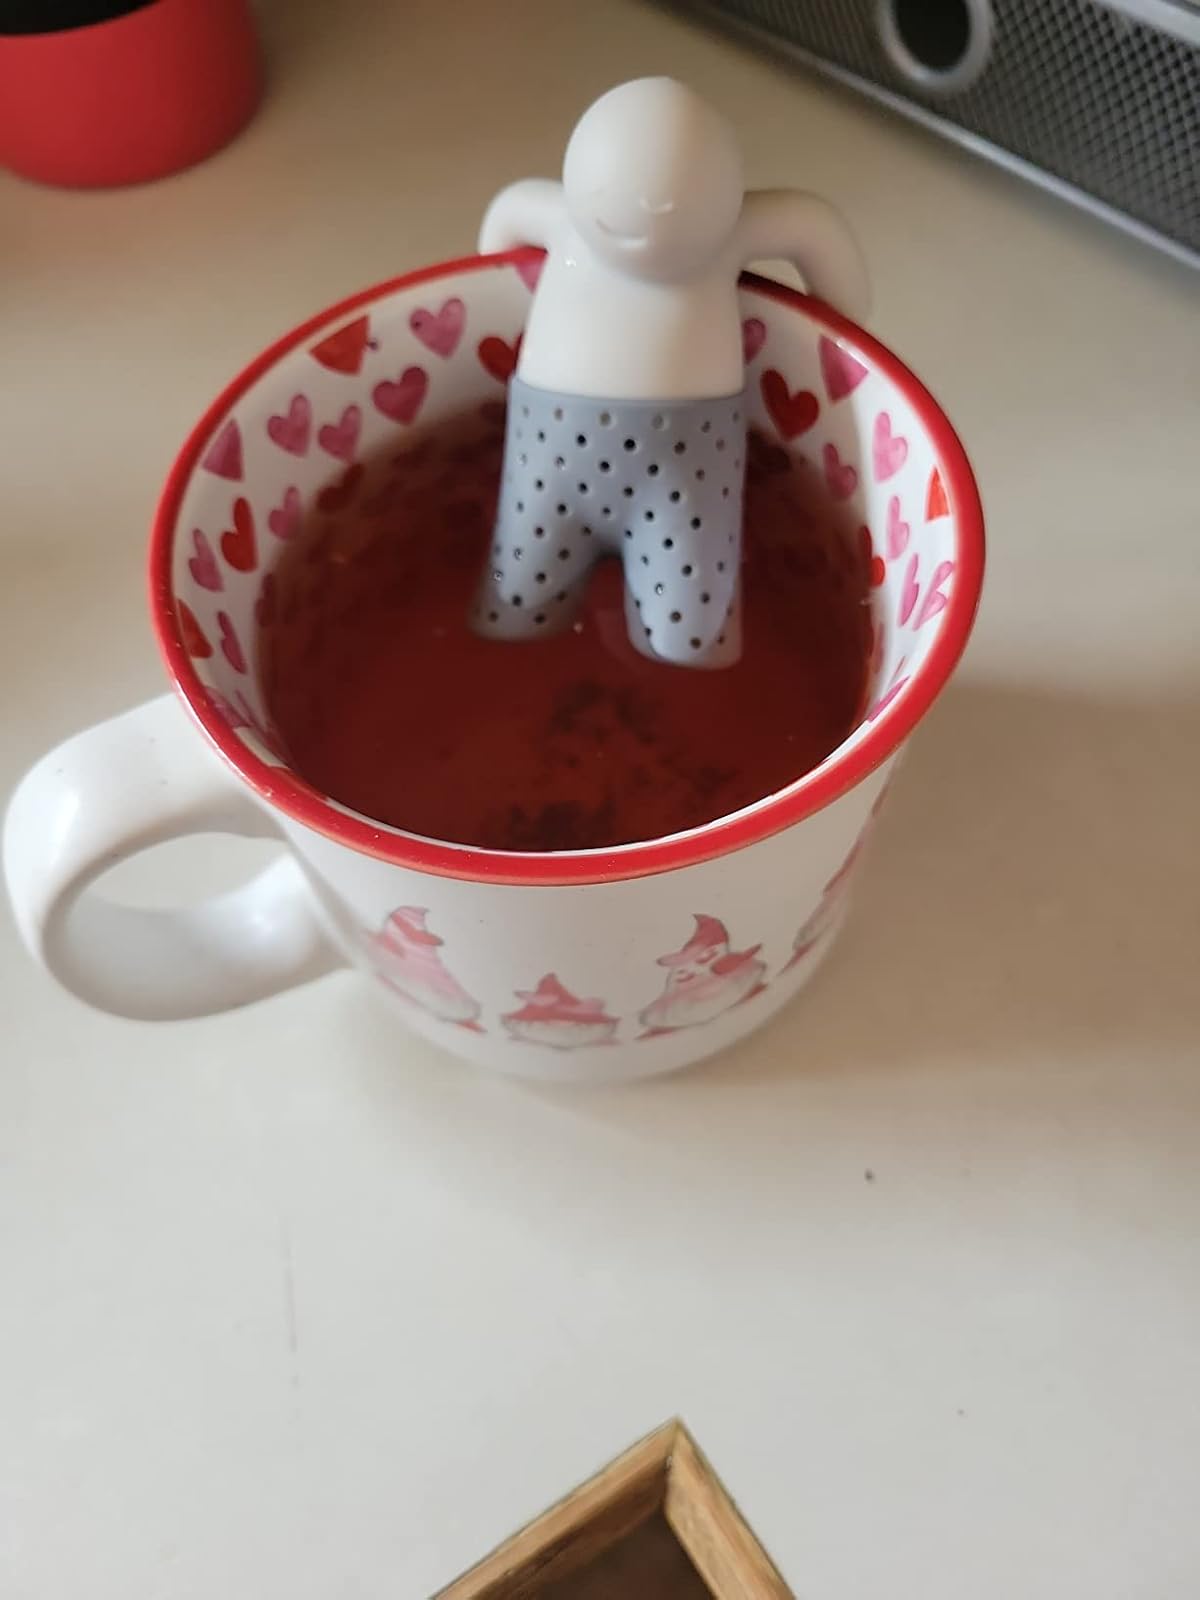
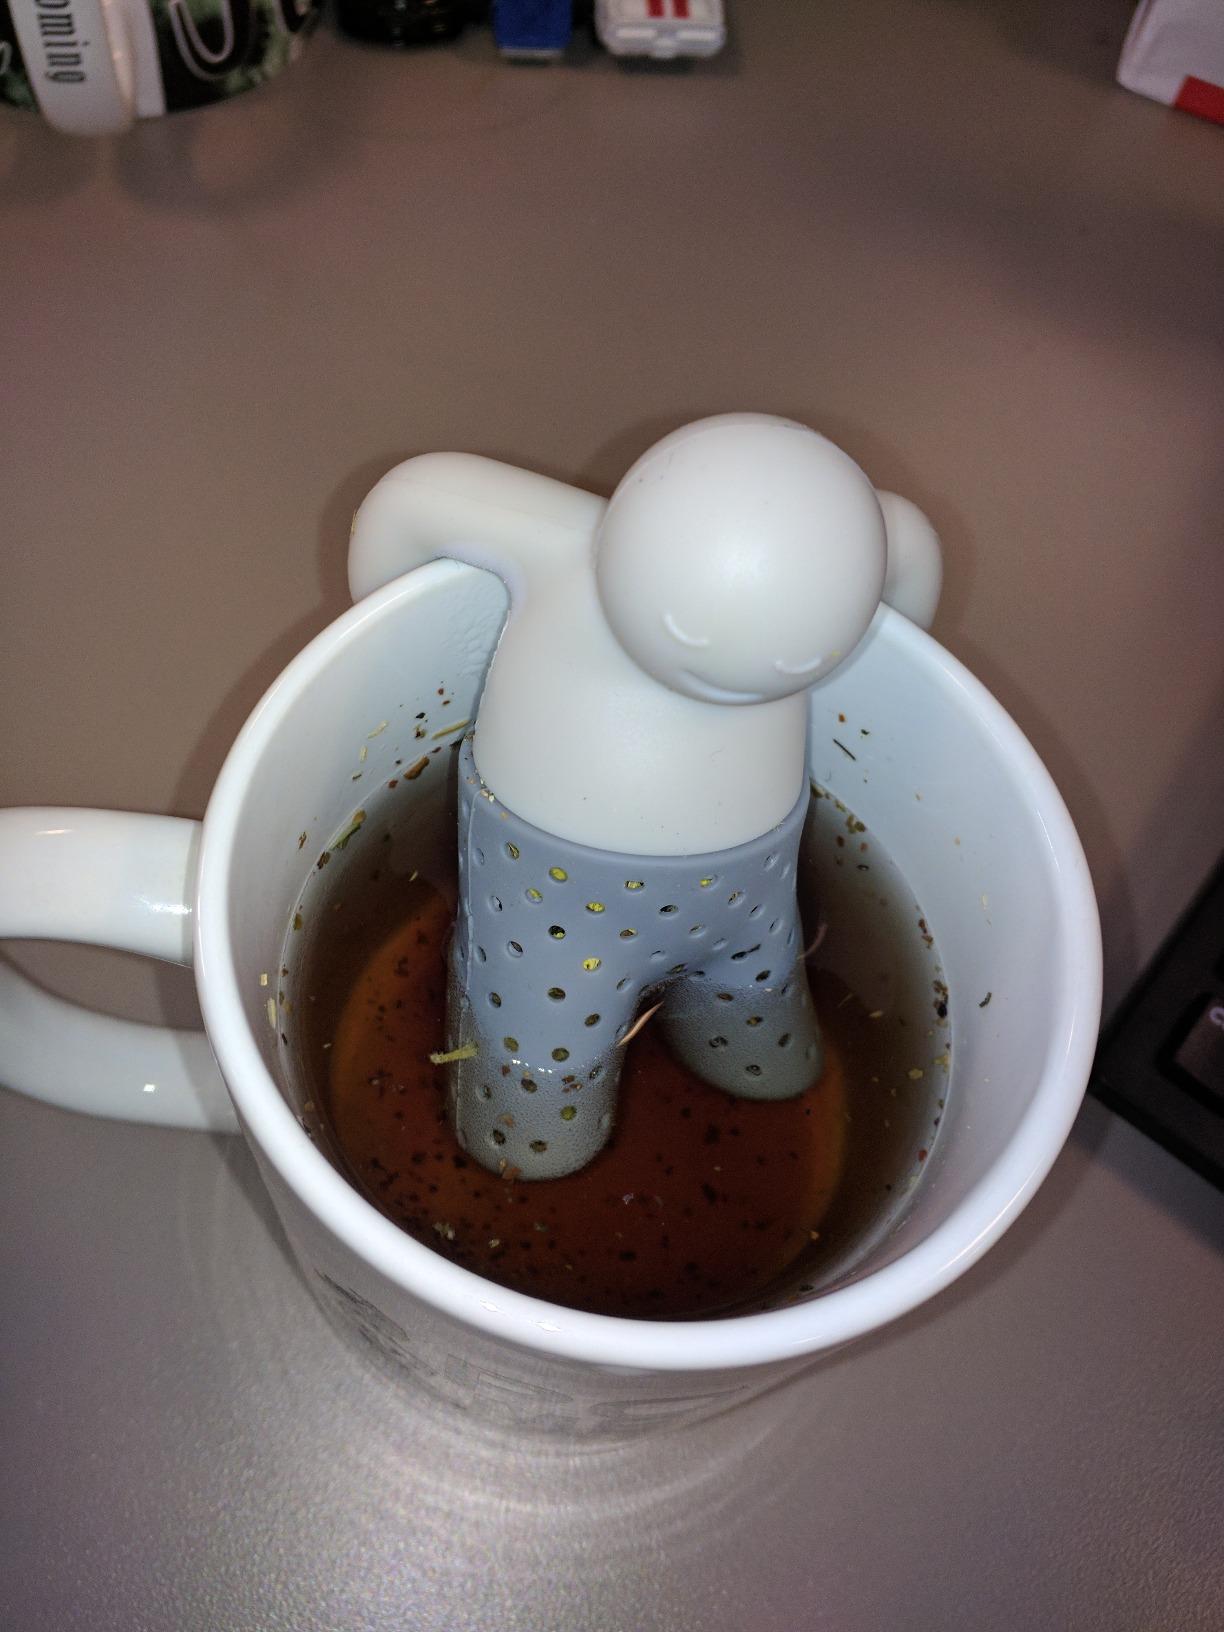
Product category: items_tea
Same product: yes